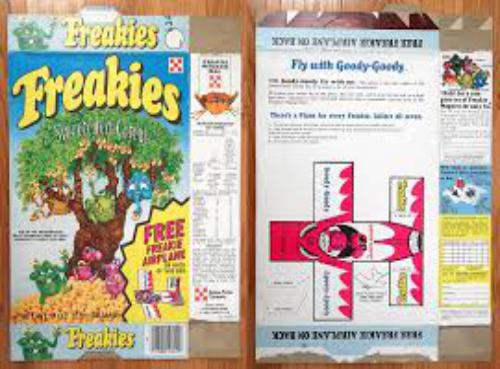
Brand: freakies
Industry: Necessities